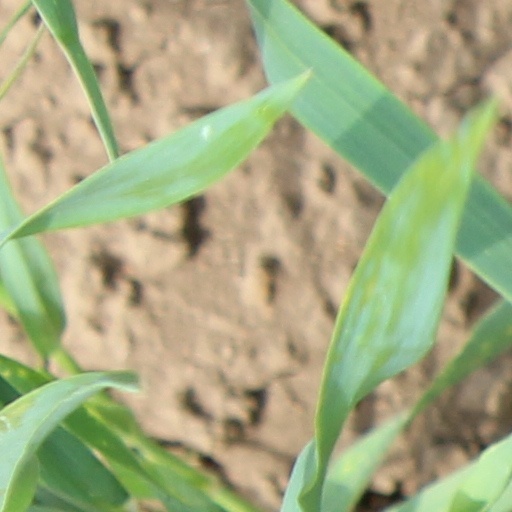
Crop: wheat